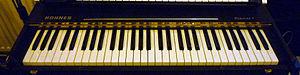
Le Pianet est une série de pianos électriques construits par la compagnie Hohner de Trossingen pendant les années 1950 à 1970. Les premiers modèles ont été conçus par Ernst Zacharias, également auteur des Clavinet et Cembalet.